Johnny Mack Brown

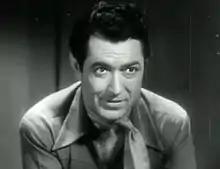
In "Rogue of the Range", 1936

Brown moved to Monogram Pictures in 1943 to replace that studio's cowboy star Buck Jones, who had died months before. Brown's Monogram series was immediately successful and he starred in more than 60 westerns over the next 10 years, including a 20-movie series playing "Nevada Jack McKenzie" opposite Buck Jones's (and earlier Wallace Beery's) old sidekick Raymond Hatton, beginning with the 1943 film "The Ghost Rider". Brown was also featured in two higher-budgeted dramas, "Forever Yours" and "Flame of the West", both released by Monogram in 1945 and both billing the actor under his former "A-picture" name, John Mack Brown.